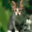
Label: cat